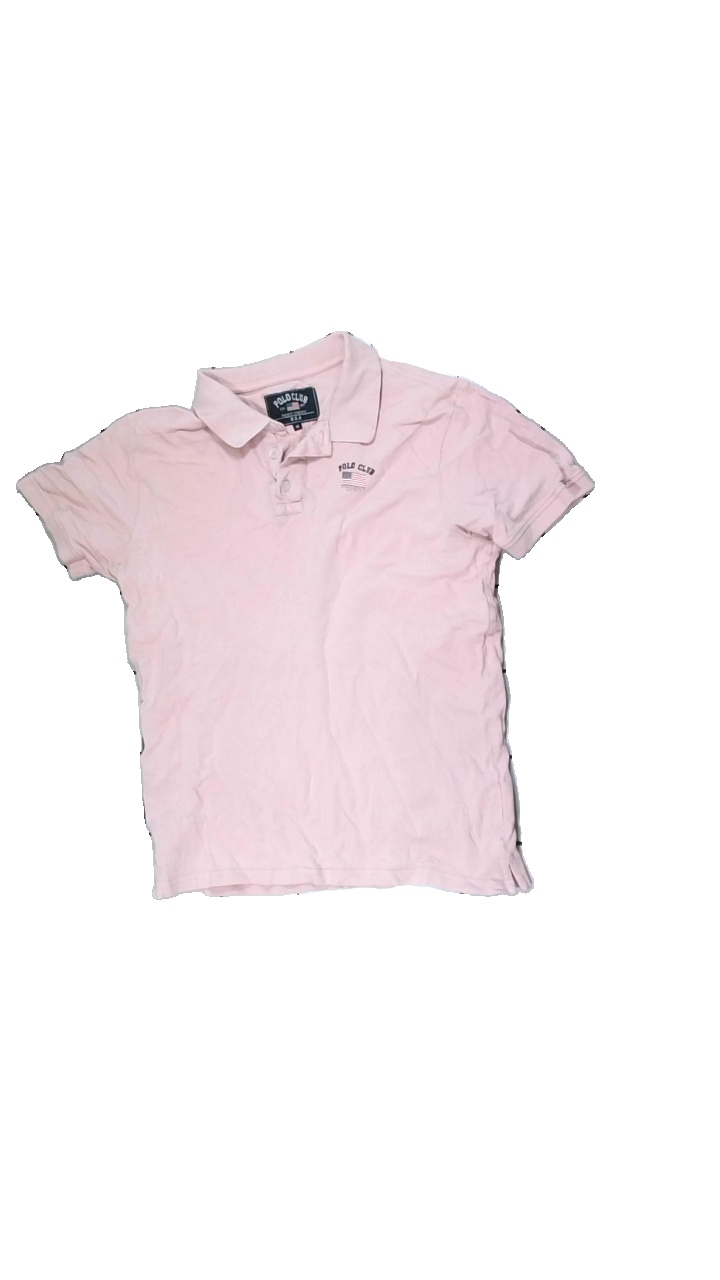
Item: Top (Men)
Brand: Polo Club
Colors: Pink
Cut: V-collar
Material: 100% cotton
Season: All
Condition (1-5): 2
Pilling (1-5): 4
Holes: Minor
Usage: Export
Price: <50